Large cent

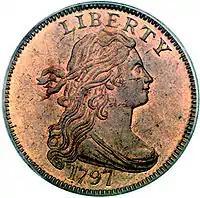
A 1797 large cent

The Mint caved in to the intense ridicule later in 1793, and Mint Director David Rittenhouse ordered Adam Eckfeldt to revise the obverse and reverse designs. Liberty's bust was redesigned with even longer, wilder hair, and the chain was removed from the reverse in favor of a wreath. Scholars are undecided as to what plant or plants are depicted in the wreath, with several varieties extant. Total mintage of the wreath reverse numbered about 63,000 pieces.